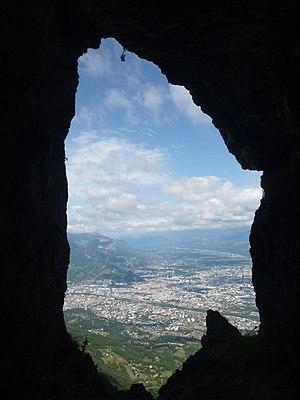
La cuvette grenobloise se détache depuis la grotte Vallier.
Le Moucherotte est un sommet du département français de l'Isère s'élevant à 1 901 mètres d'altitude dans le massif du Vercors, dans les Alpes. Situé à l'extrémité nord-est du massif, il se termine par les rochers des Trois Pucelles, sur sa crête septentrionale, et domine l'agglomération de Grenoble. Il est composé de calcaires, notamment de l'Urgonien dans sa partie supérieure.
La grotte Vallier est située sur la commune de Seyssins dans le massif du Vercors sous Le Moucherotte à l'altitude de 1 520 mètres.